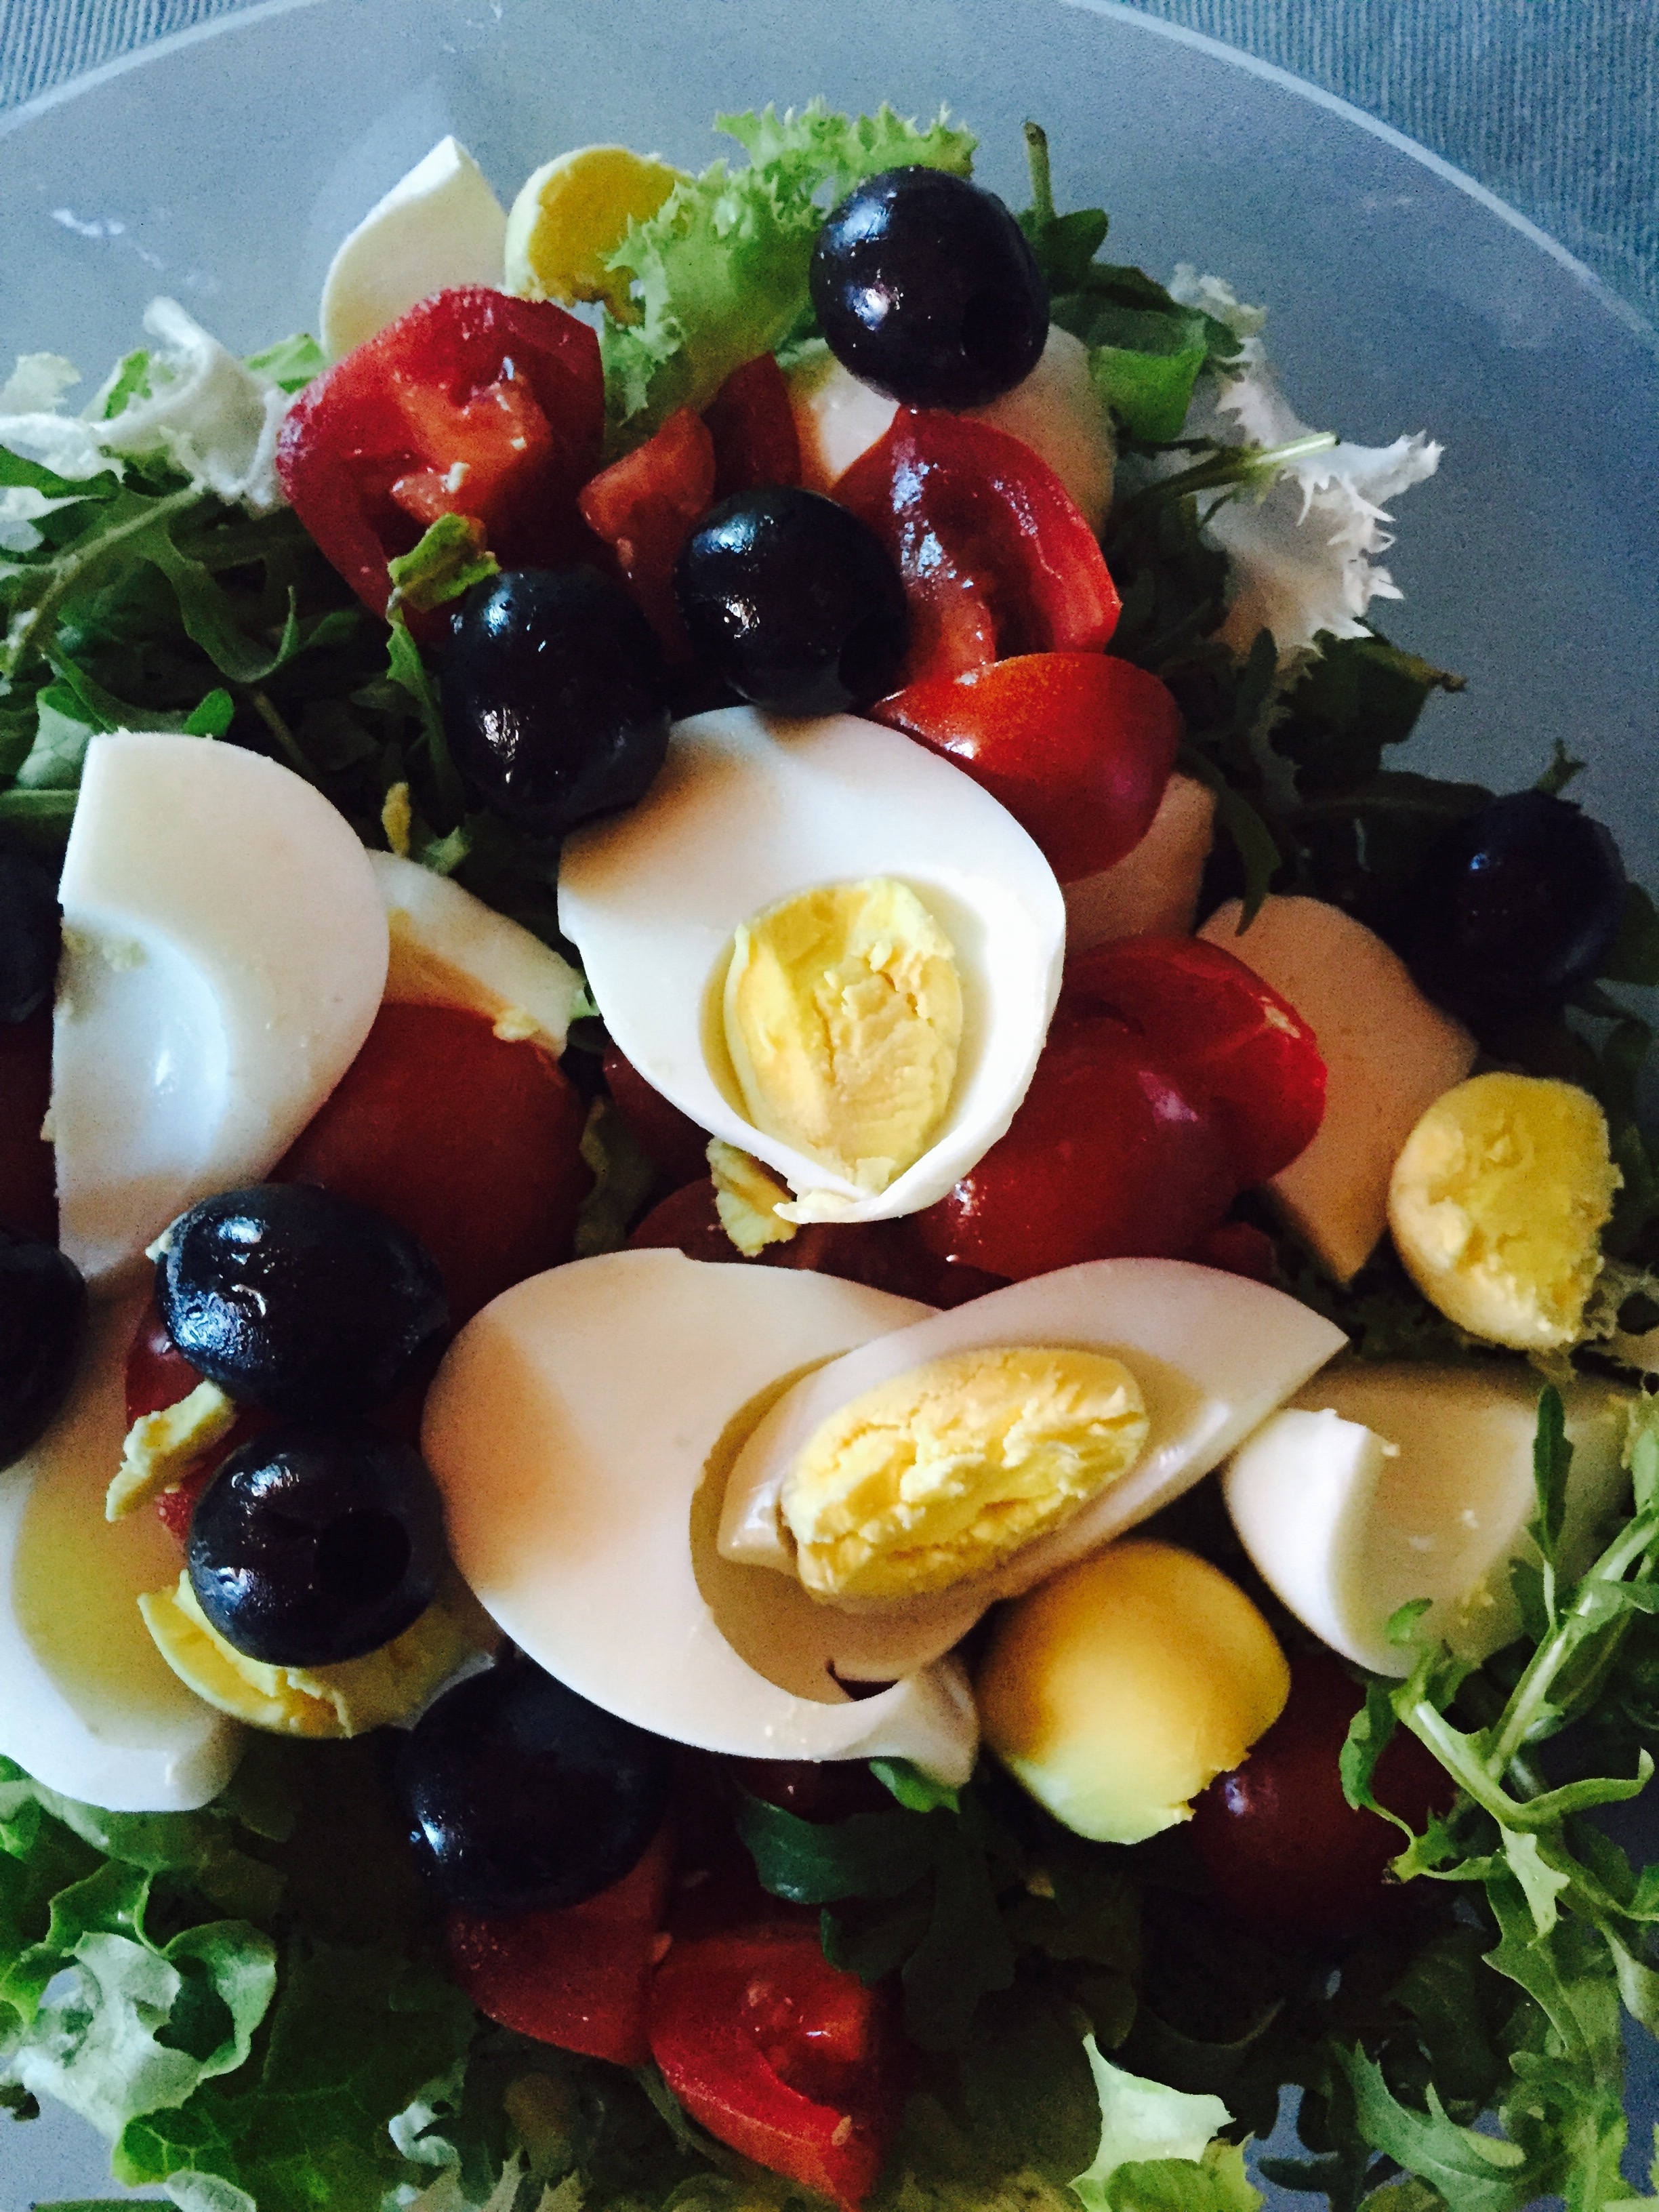
dish, meal, food, salad, produce, vegetable, breakfast, lunch, egg, tomatoes, olives, flowering plant, greek food, hors d oeuvre, greek salad, land plant